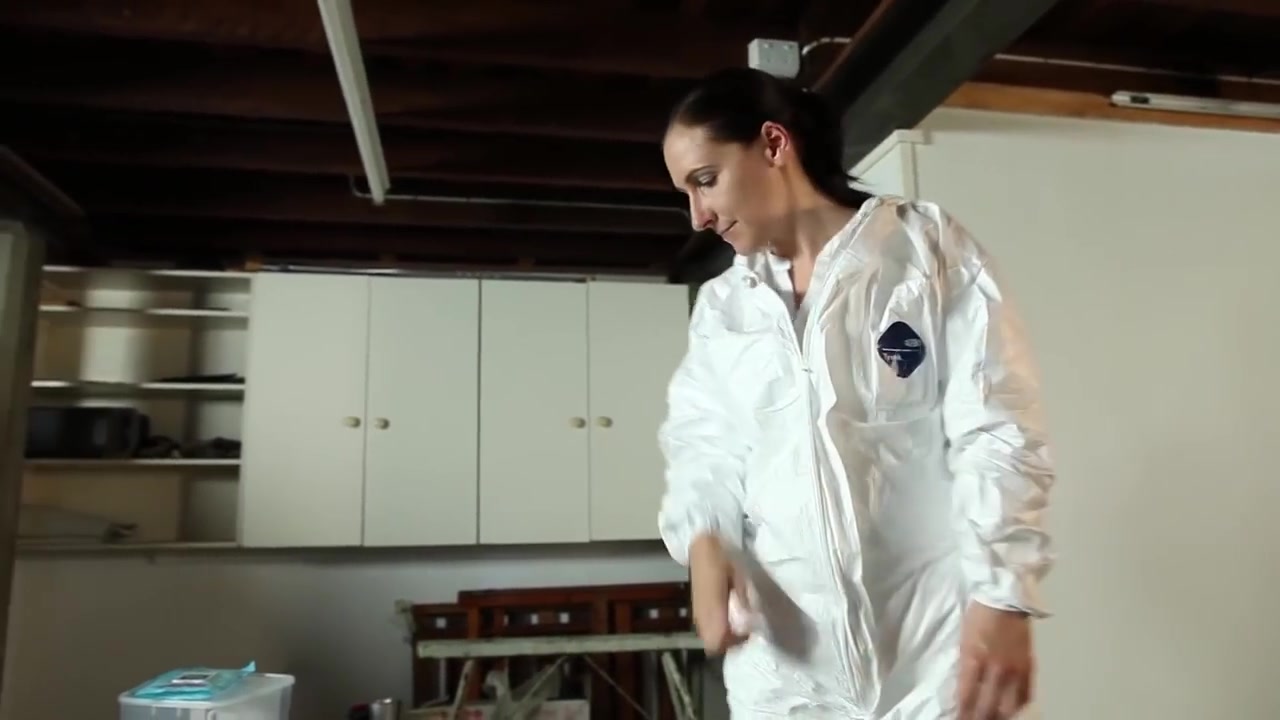
Objects detected:
Coverall